Consolidated Edison

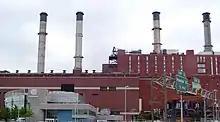
Con Ed plant on the East River at 15th Street in Manhattan, New York City

Consolidated Edison, Inc., commonly known as Con Edison (stylized as conEdison) or ConEd, is one of the largest investor-owned energy companies in the United States, with approximately $12 billion in annual revenues as of 2017, and over $62 billion in assets. The company provides a wide range of energy-related products and services to its customers through its subsidiaries: